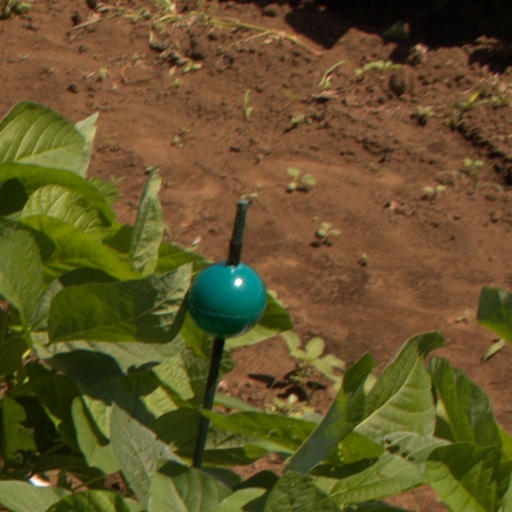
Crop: soybean